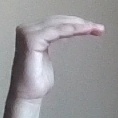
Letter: haa